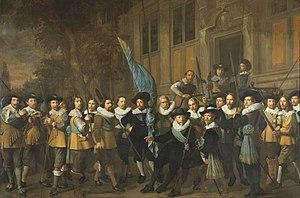
Nicolaes Eliasz. Pickenoy ou Nicolaes Eliaszoon Pickenoy est un peintre néerlandais d'origine flamande du siècle d'or. Il est connu pour ses peintures de portraits et de scènes religieuses.